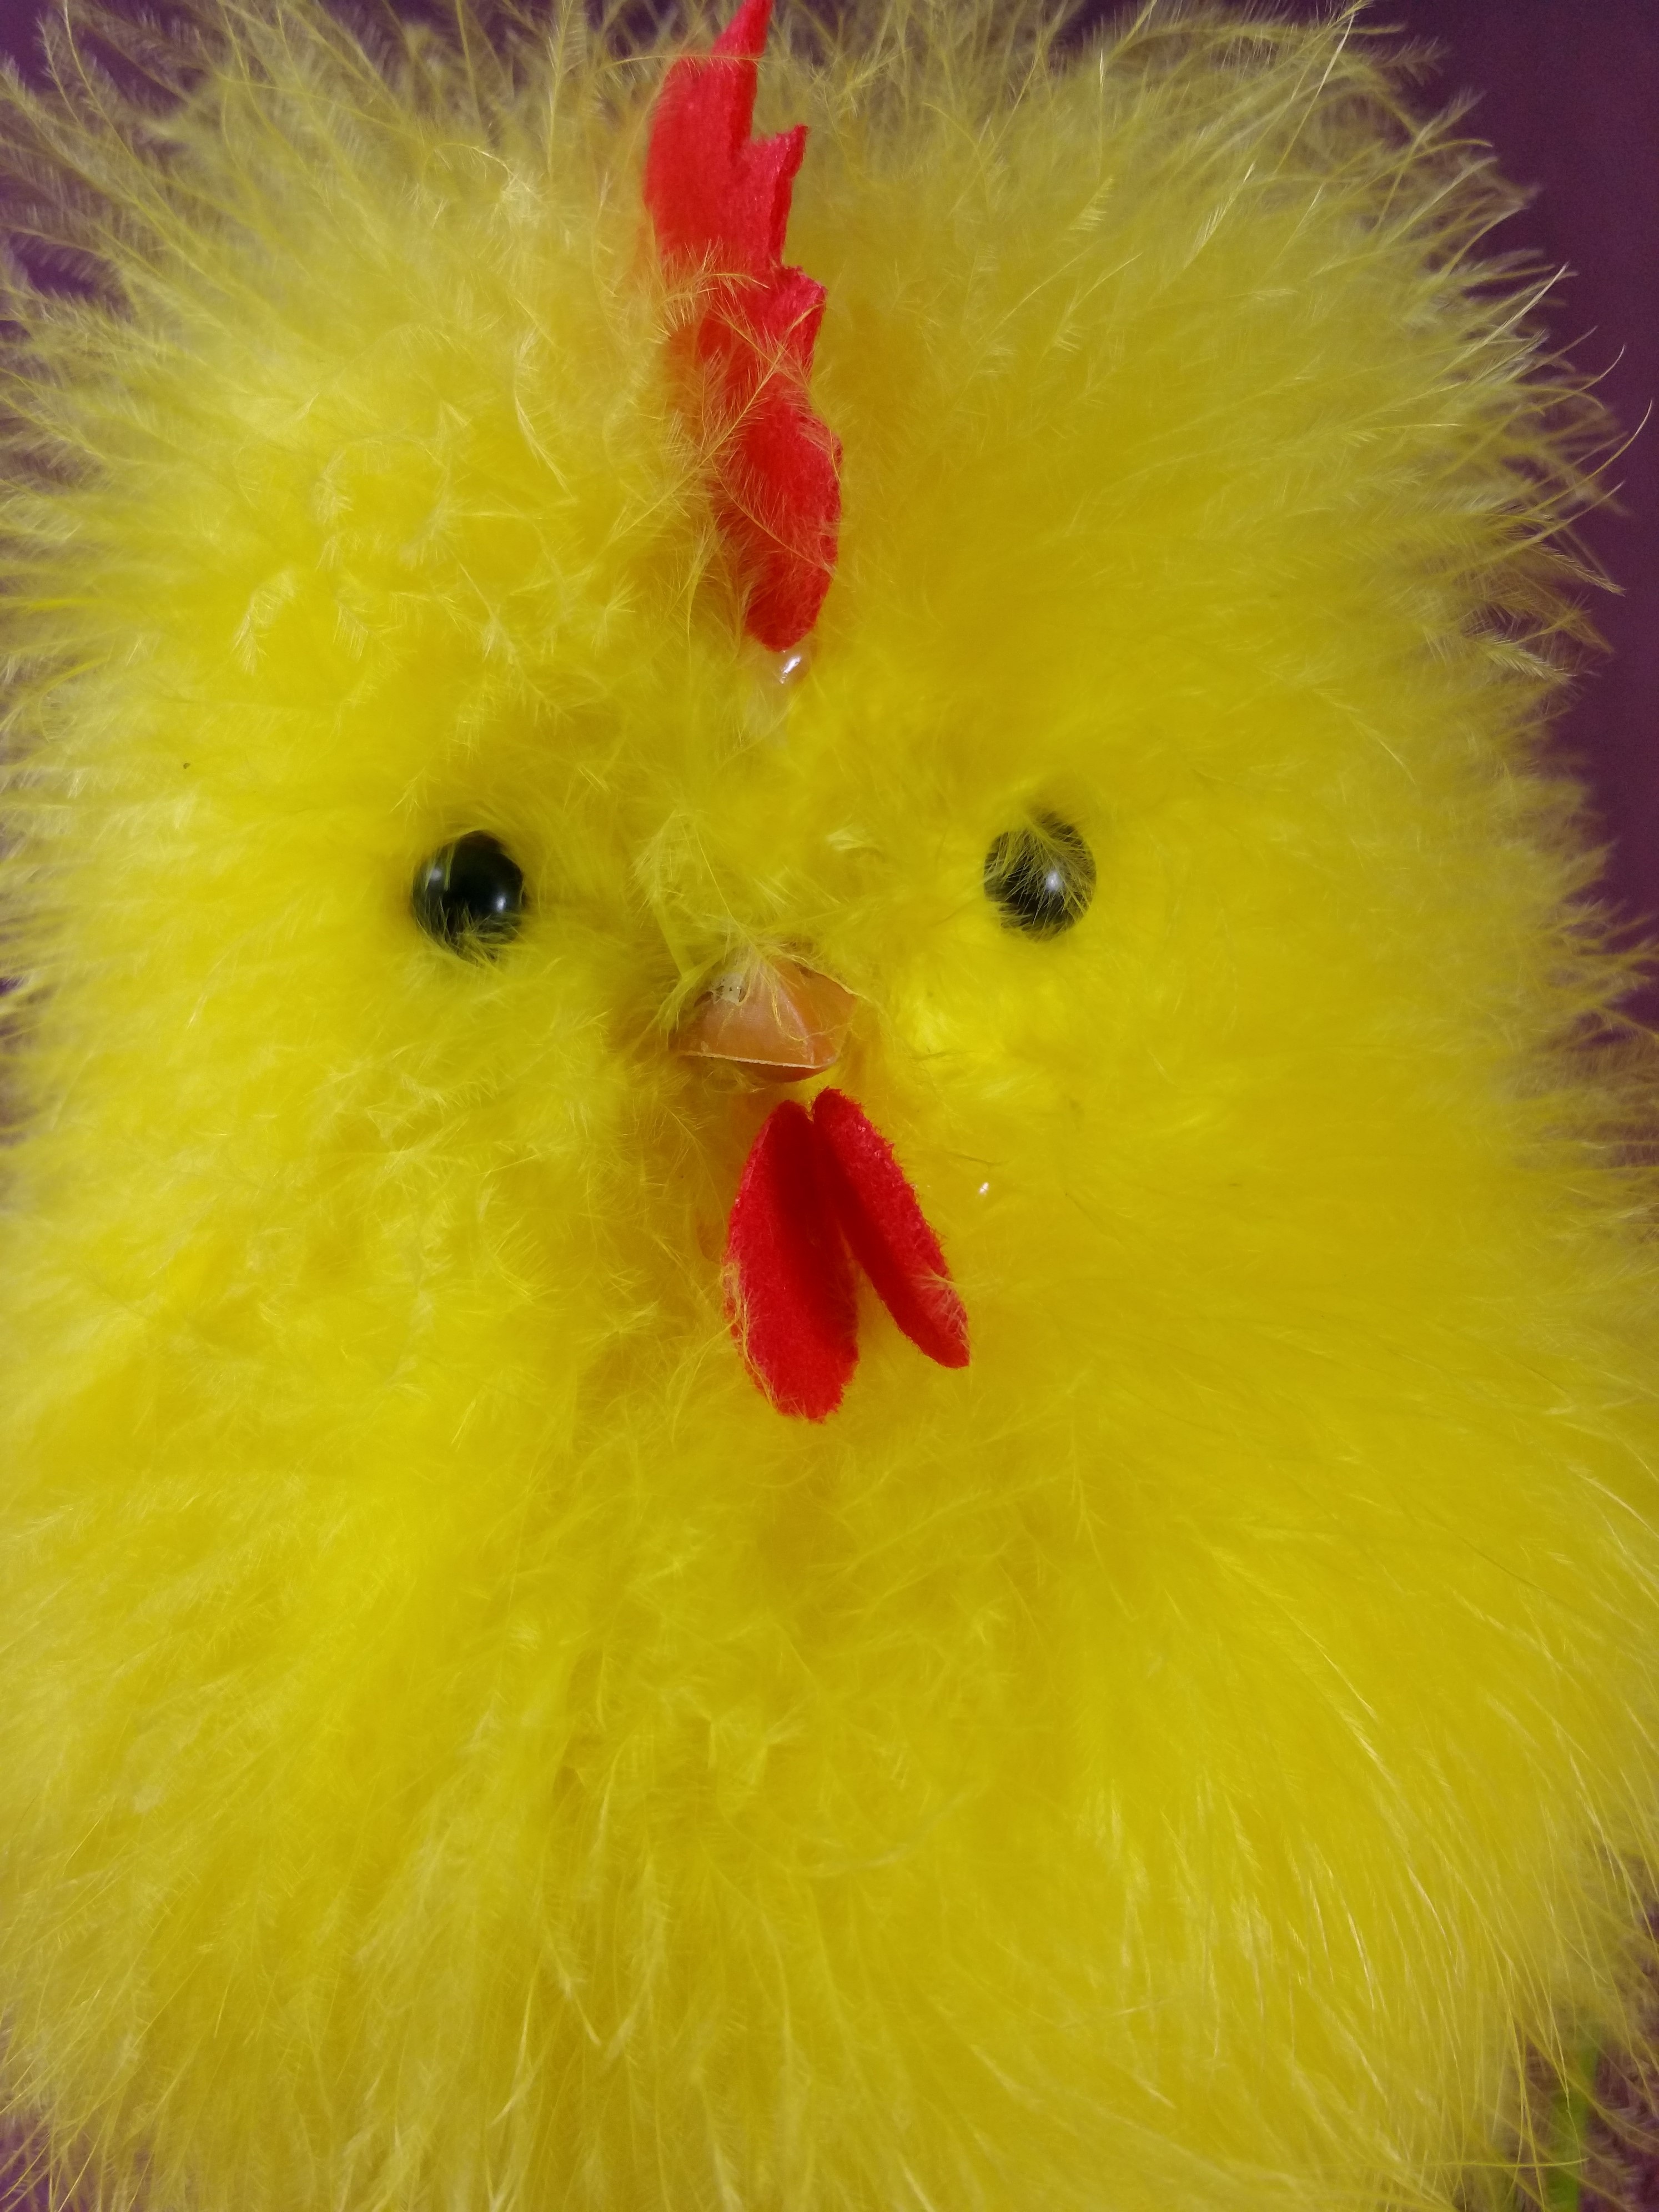
bird, flower, cute, beak, yellow, chicken, vertebrate, easter, finch, chicks, hahn